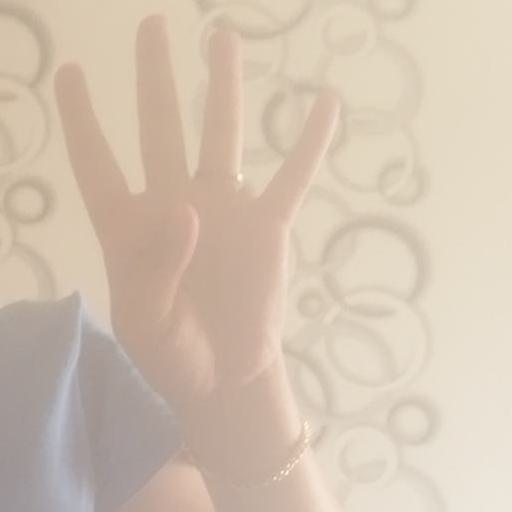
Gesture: four